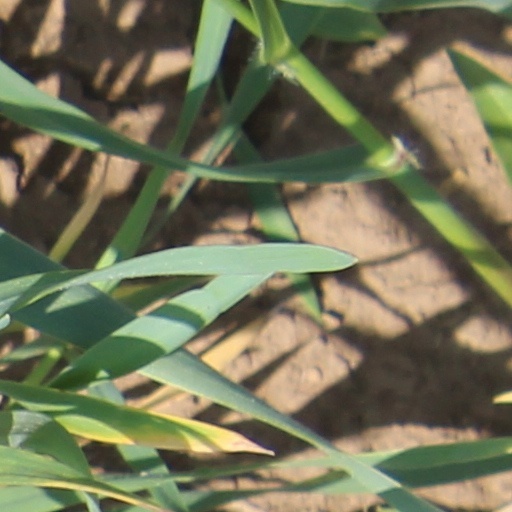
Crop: wheat